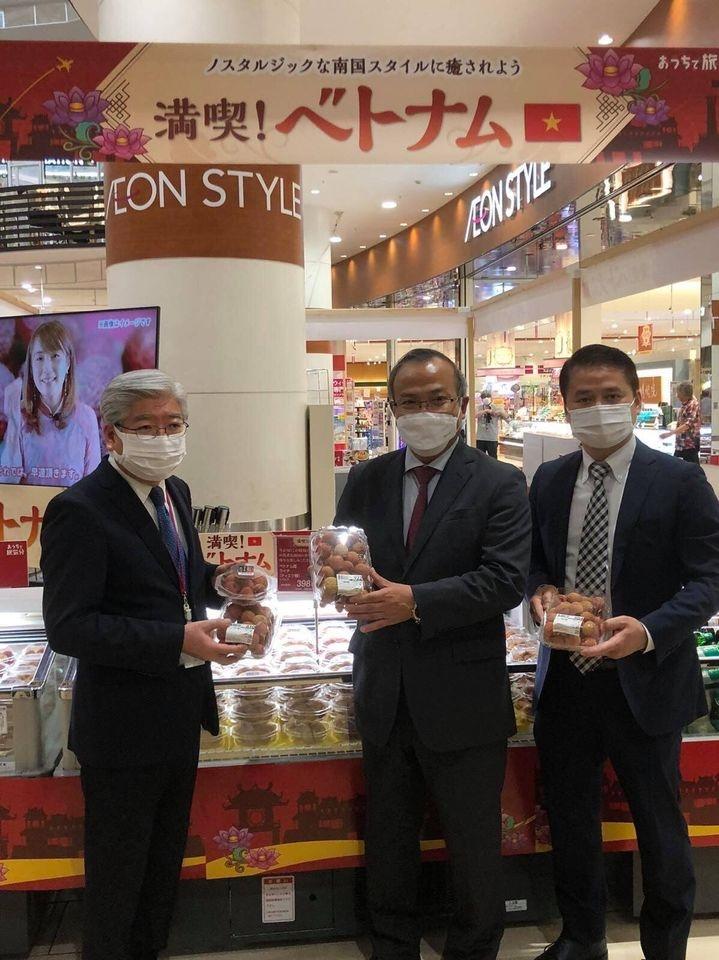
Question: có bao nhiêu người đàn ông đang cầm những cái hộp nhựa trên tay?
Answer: có ba người đàn ông đang cầm những cái hộp nhựa trên tay